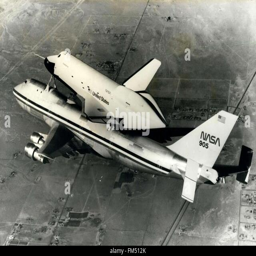
final test flight for rocket : at organisation